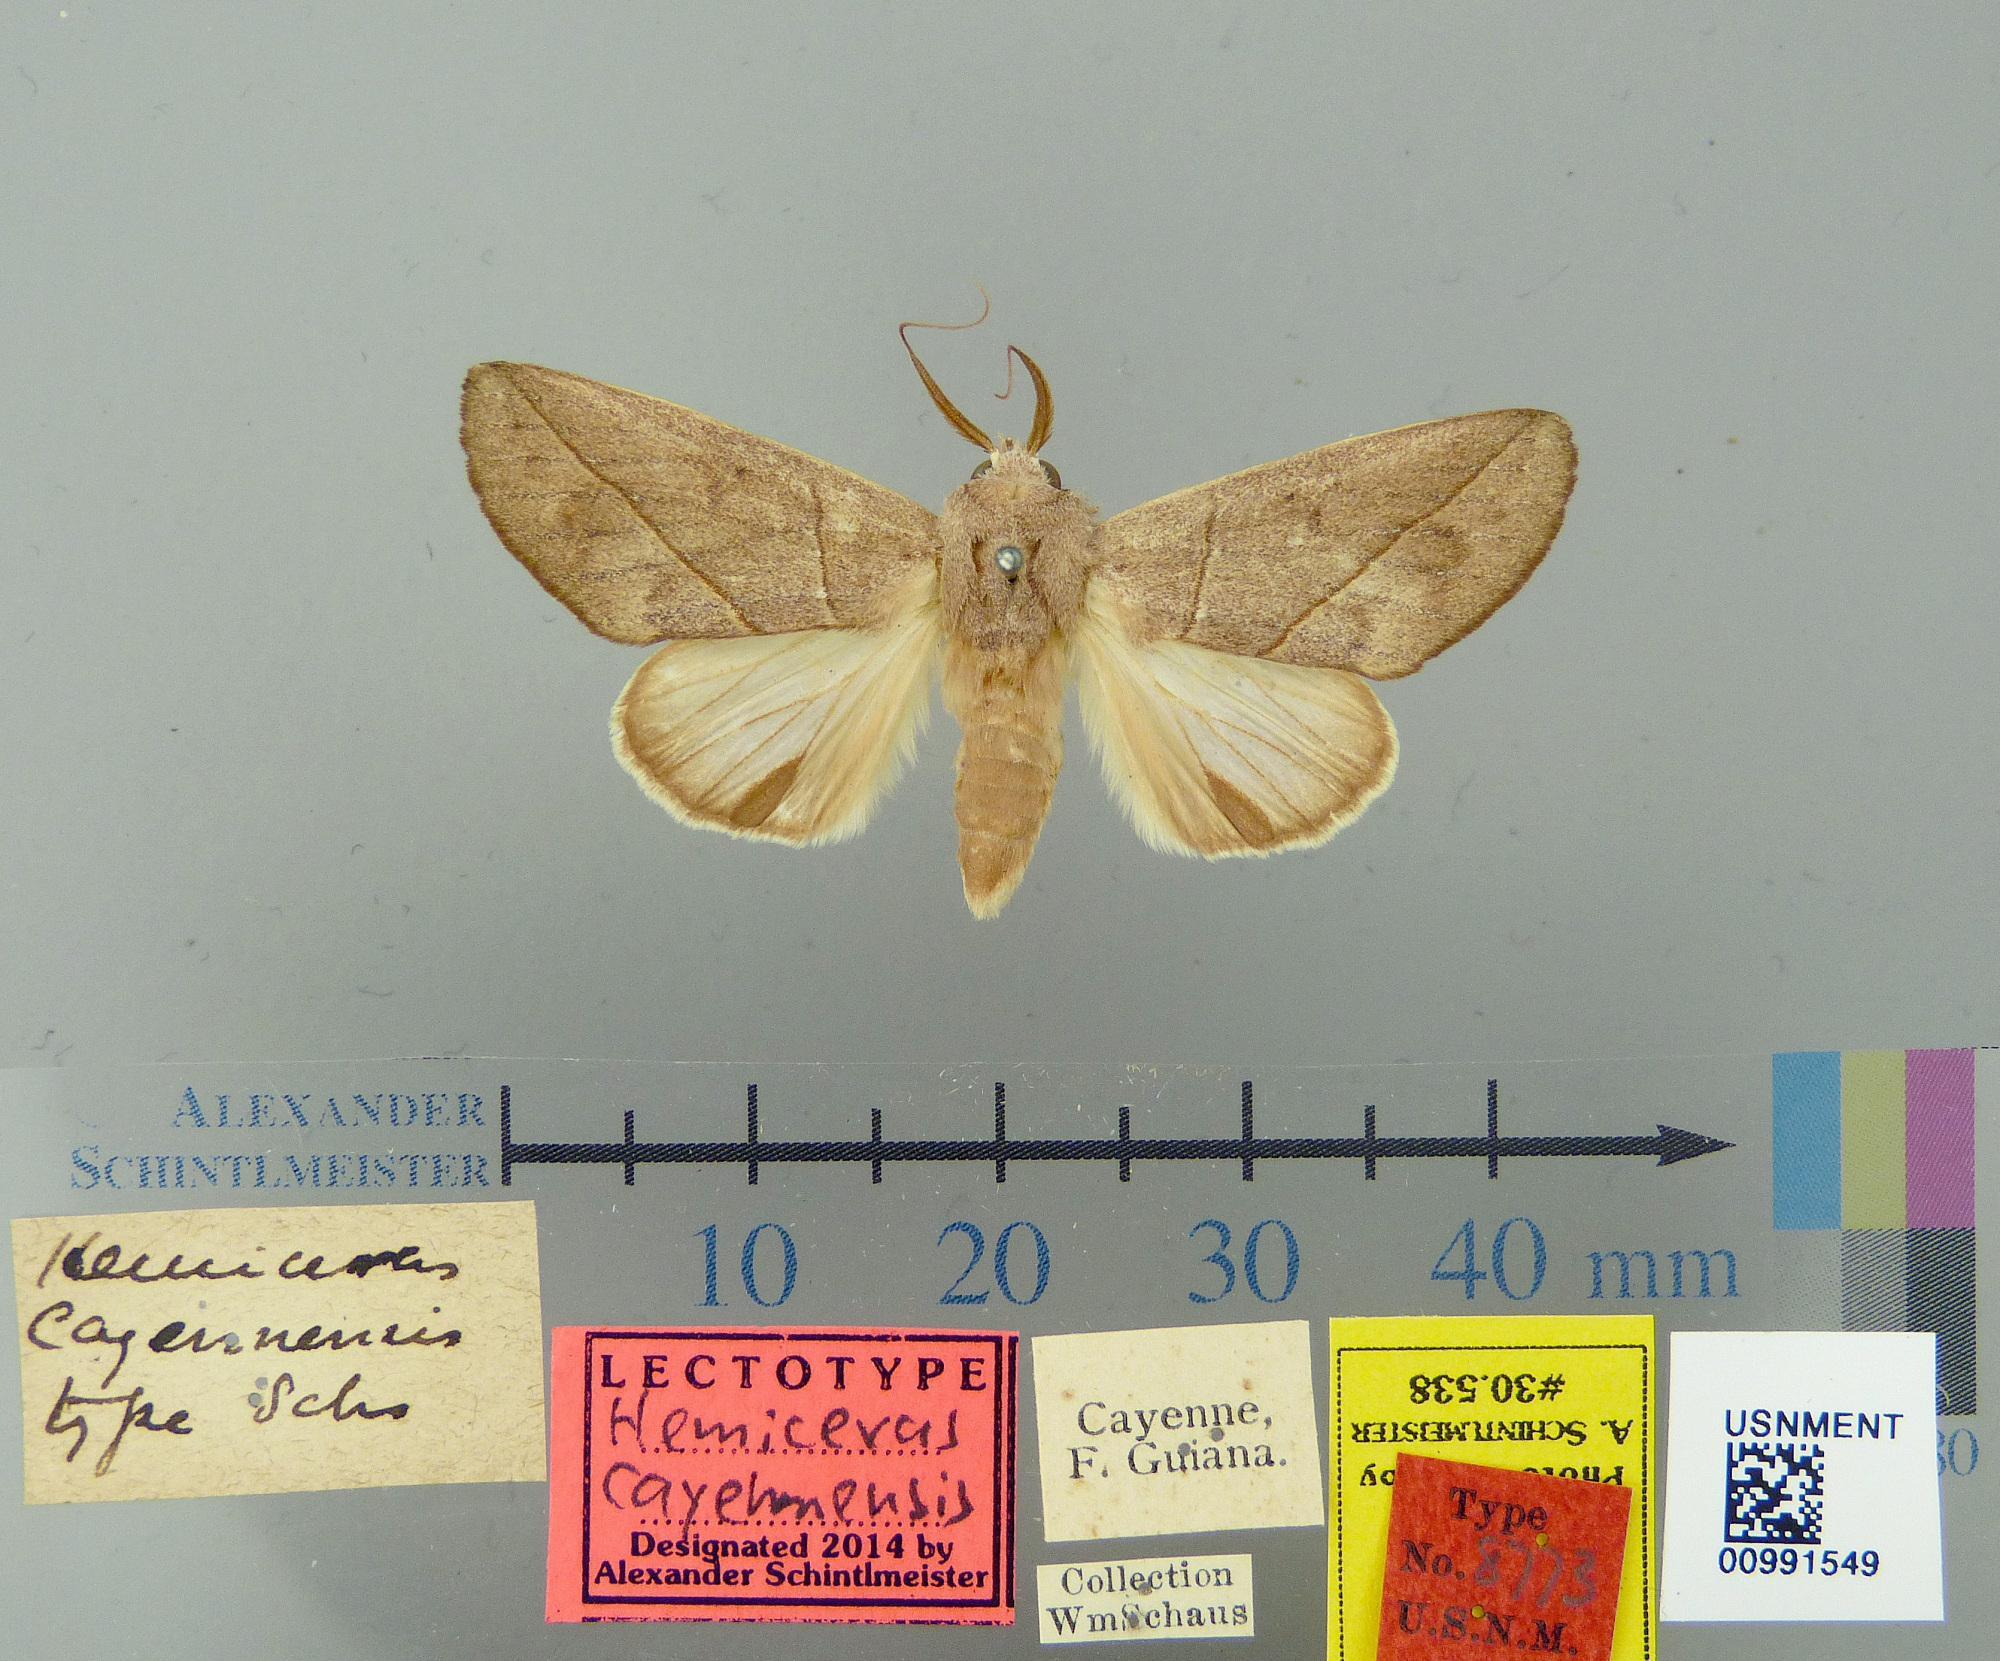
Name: Hemiceras cayennensis
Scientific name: Hemiceras cayennensis Schaus, 1906
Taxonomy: Animalia, Arthropoda, Insecta, Lepidoptera, Notodontidae
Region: [Not Stated]
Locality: Cayenne, French Guiana, France